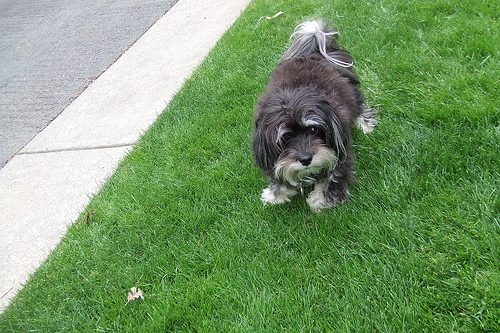
Breed: havanese